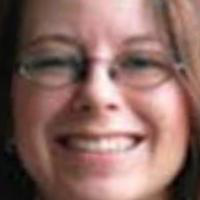
Age group: age 31-40